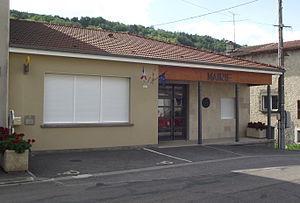
Mairie de Maxey-sur-Vaise
Maxey-sur-Vaise est une commune française située dans le département de la Meuse, en région Grand Est. Ses habitants sont appelés les Saurciers.